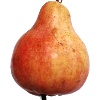
Label: red_pear